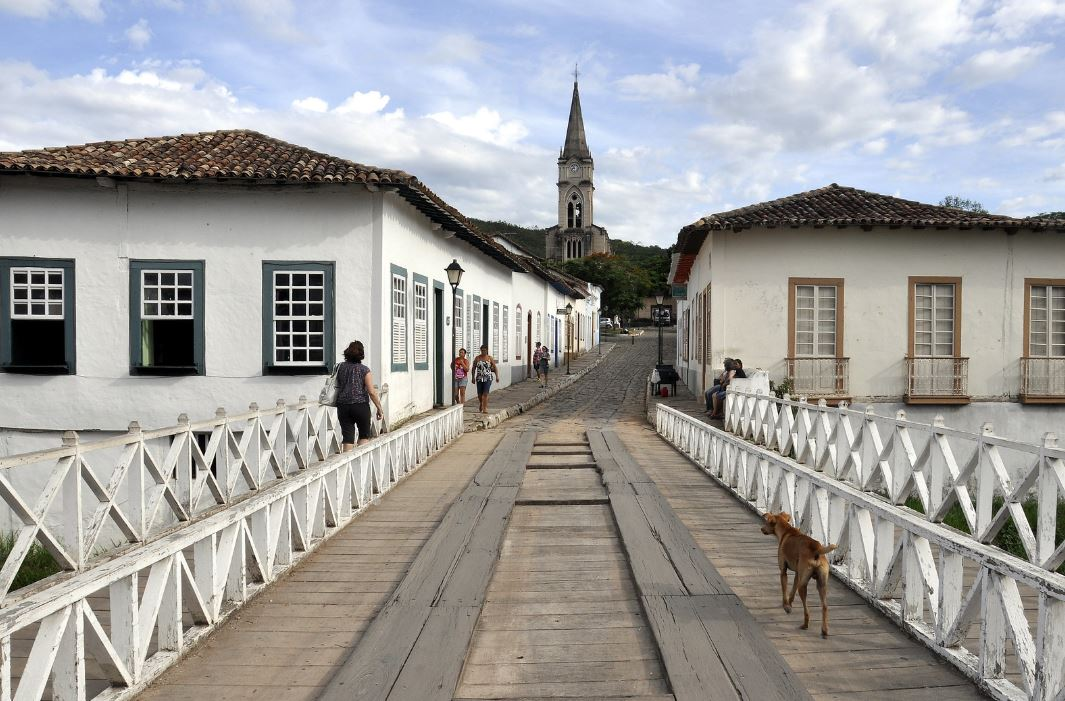
Fire: no
Smoke: no